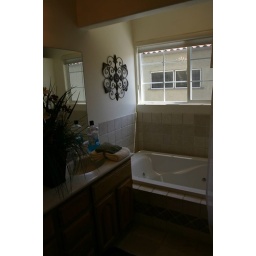
Jacuzzi bathtub in master bathroom